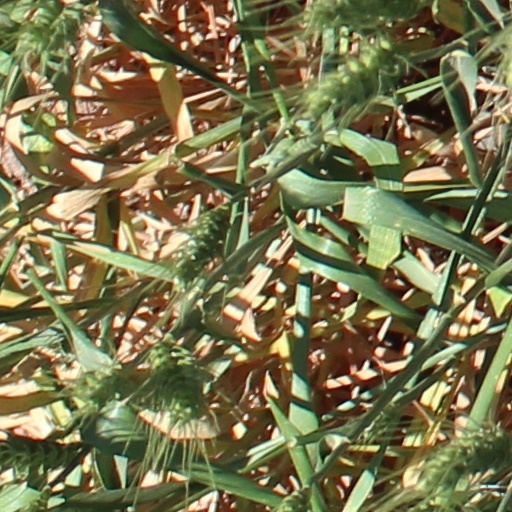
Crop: wheat